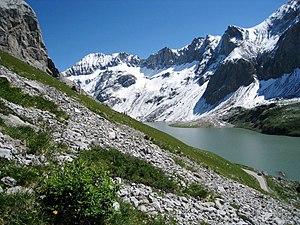
Le Spitzhorn est un sommet des Alpes suisses culminant à 2 806 mètres d'altitude.